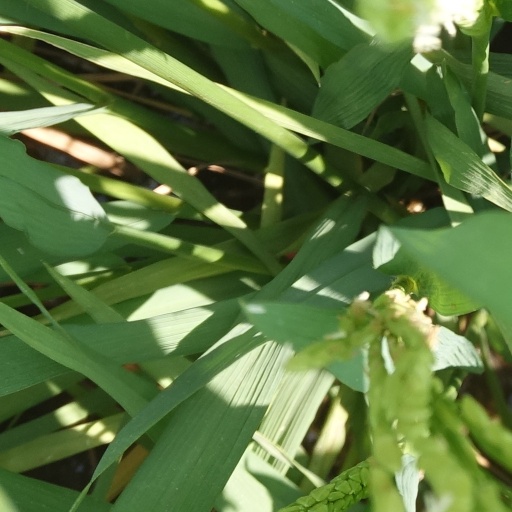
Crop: rice